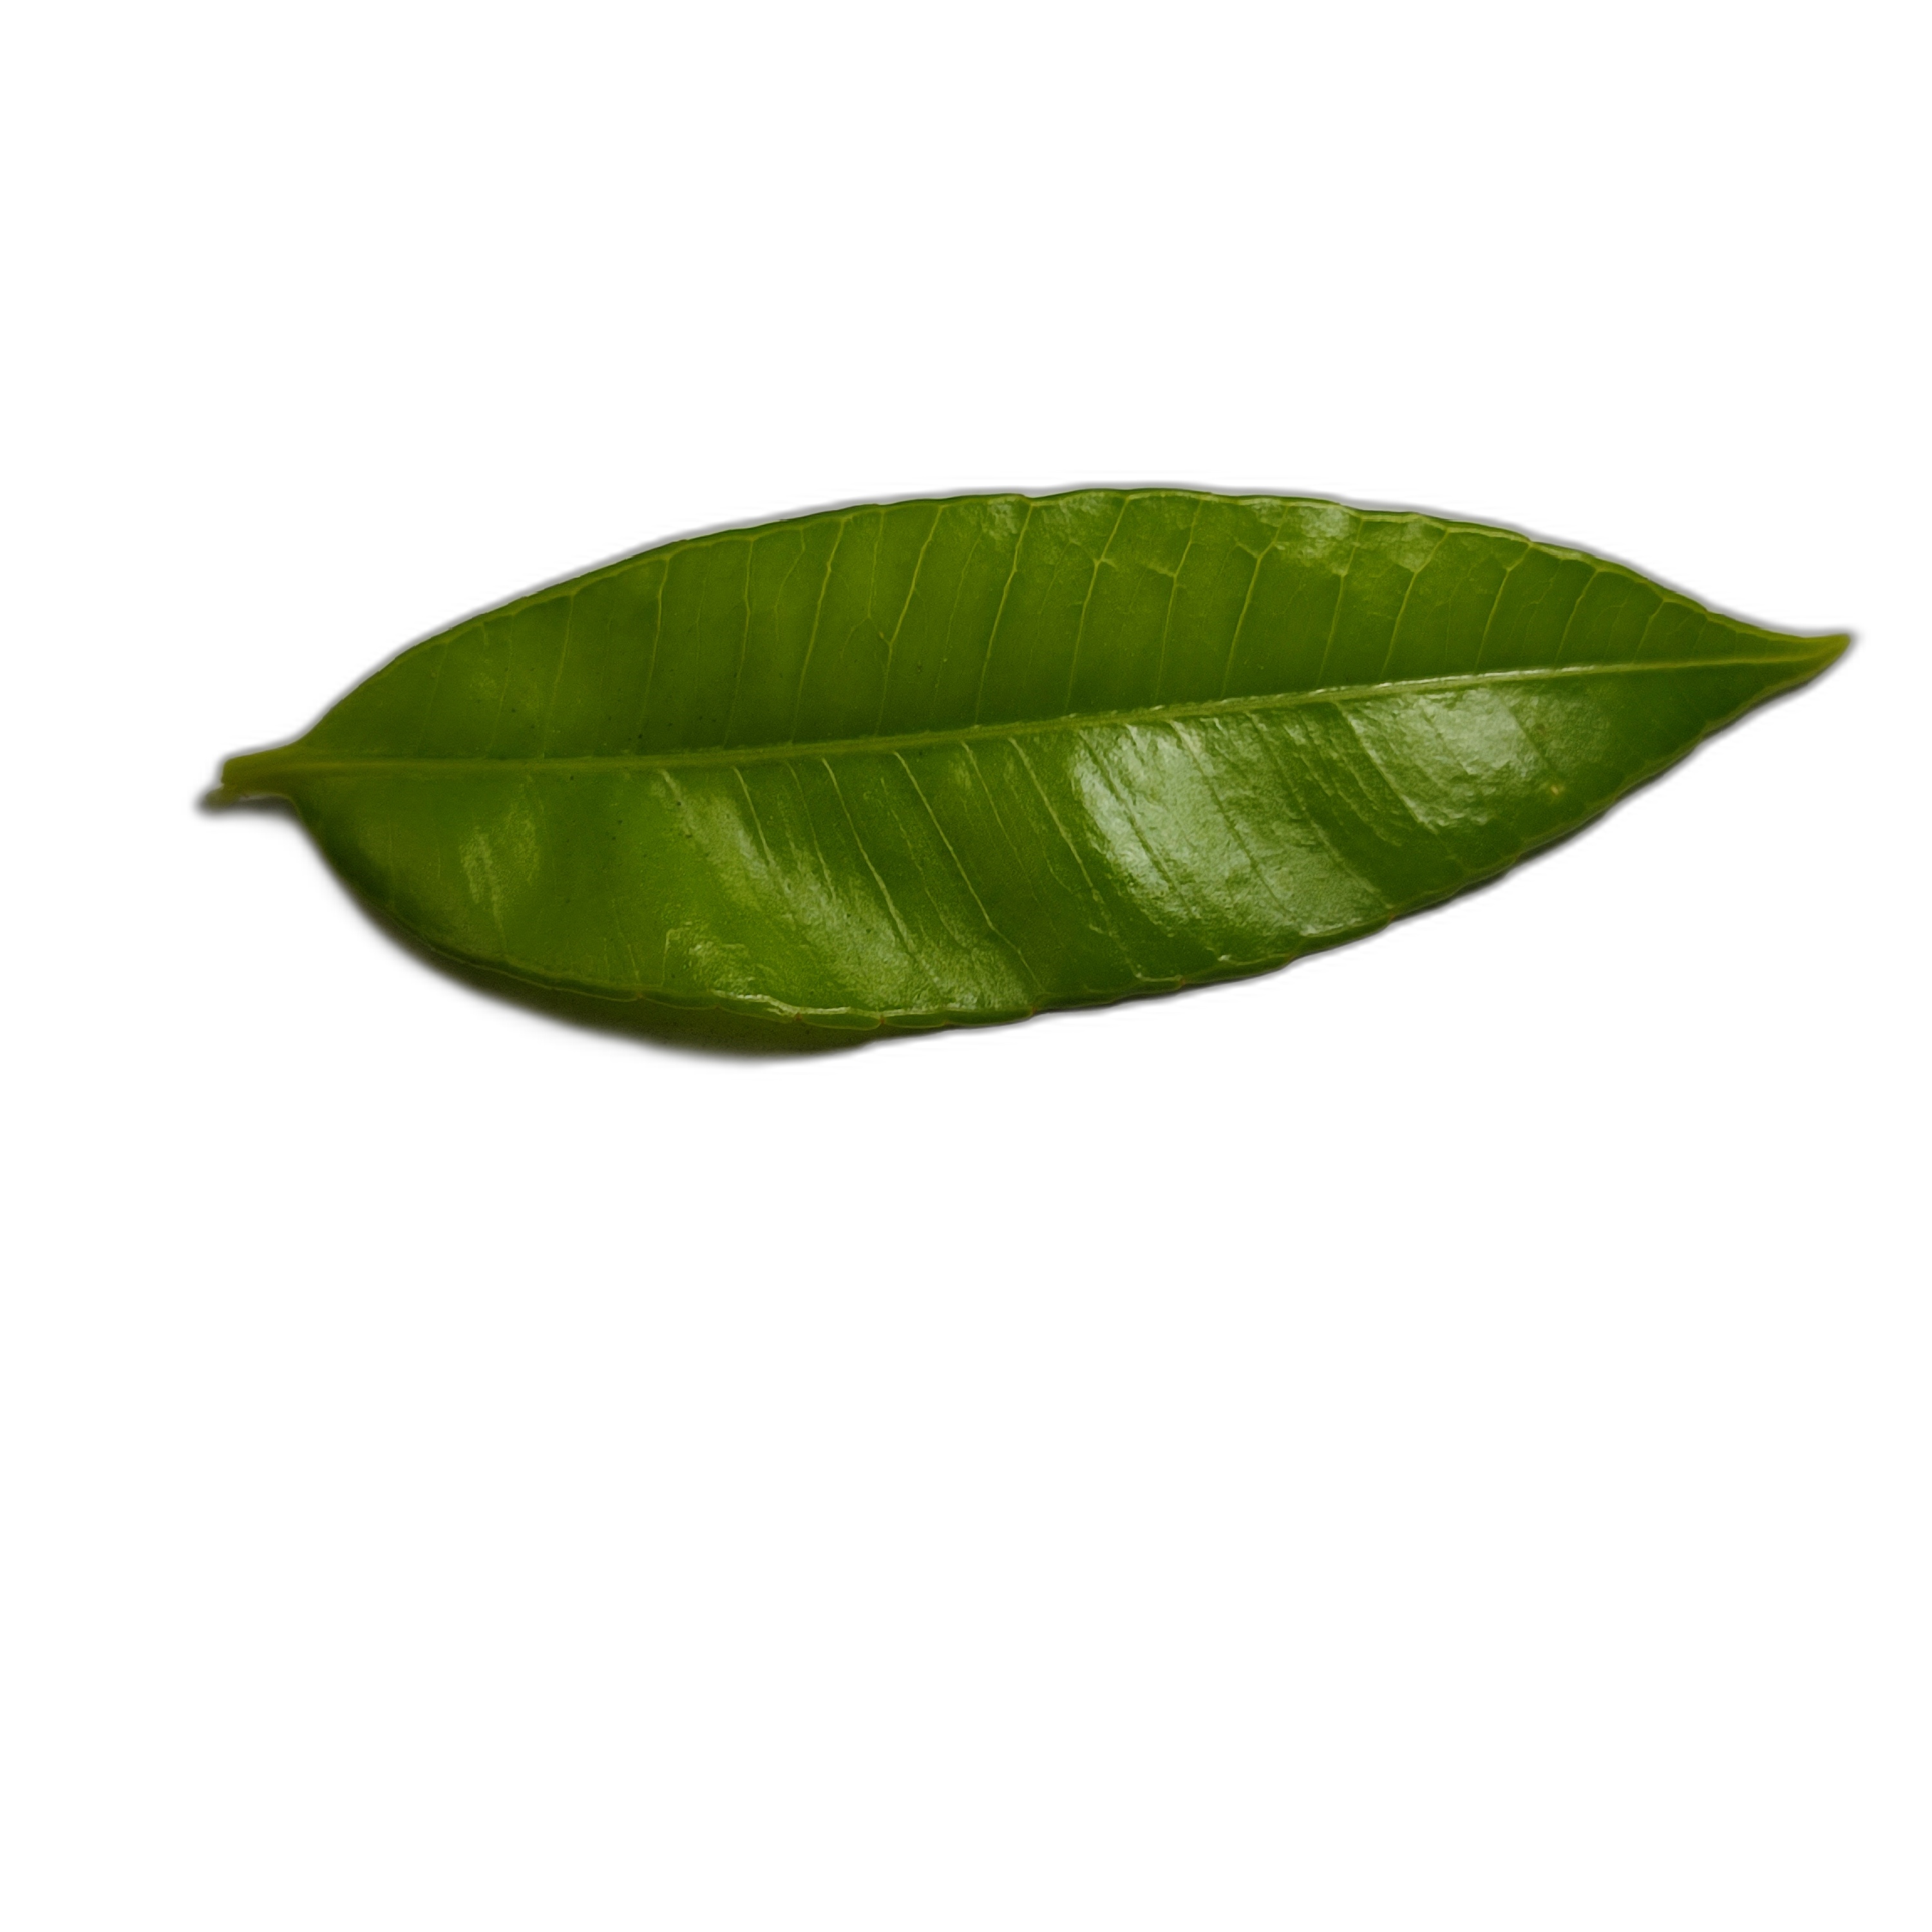
Label: healthy